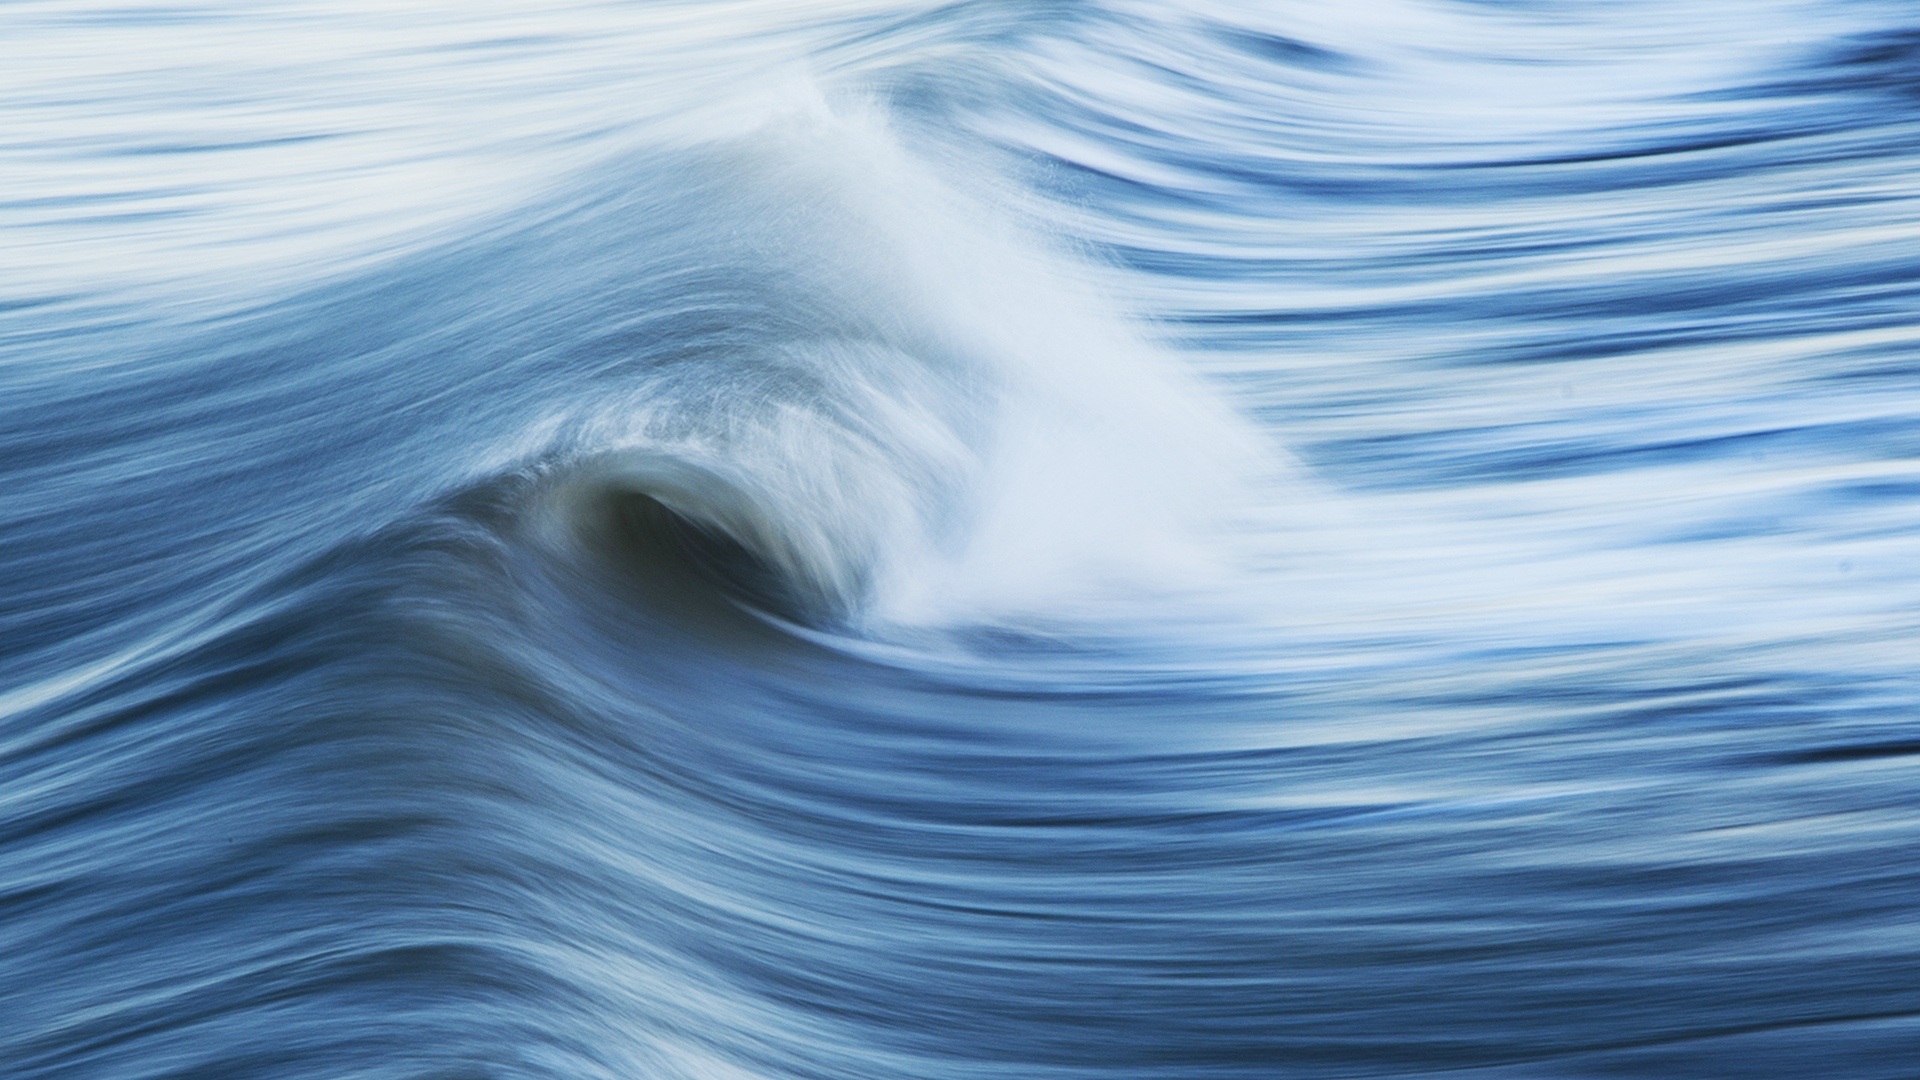
beach, sea, water, nature, ocean, shore, wave, wind, atmosphere, summer, foam, holiday, blue, costa, wind wave